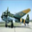
Label: airplane